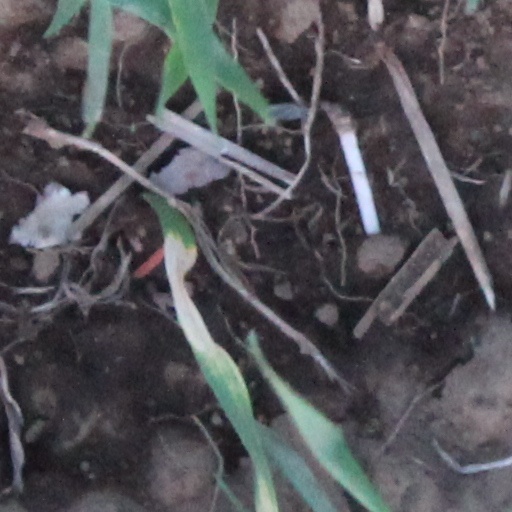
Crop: wheat